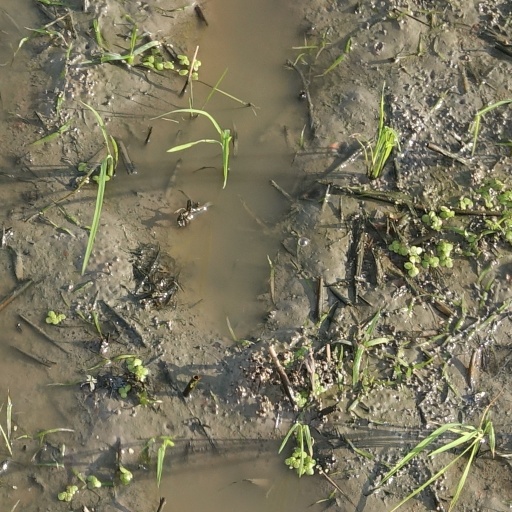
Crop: rice